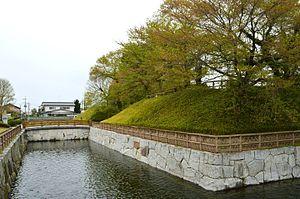
Le domaine de Mibu est un fief féodal japonais de l'époque d'Edo situé dans la province de Mutsu. Il était dirigé à partir du château de Mibu dans l'actuelle ville de Mibu par une branche du clan Torii durant la majeure partie de son histoire.